Climate change in Nevada

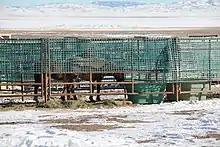
Temporary shelter for horses during drought

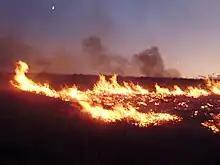
Susie Fire, west of Elko

In Nevada, production agriculture is a $300 million annual industry, two-thirds of which comes from livestock, mainly cattle. Almost all of the farmed acres are irrigated. The major crops are hay and potatoes. Climate change could affect crop production, reducing potato yields by about 12%, with hay and pasture yields increasing by about 7%. Farmed acres could rise by 9% or fall by 9%, depending on how climate changes. Livestock production may not be affected, unless summer temperatures rise significantly and conditions become significantly drier. Under these conditions, livestock tend to gain less weight and pasture yields decline, limiting forage.